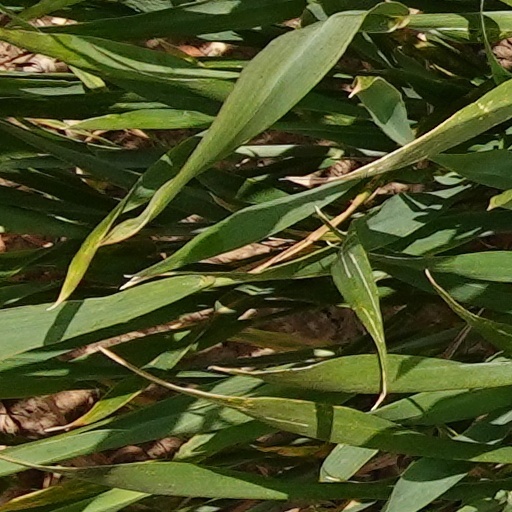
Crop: wheat